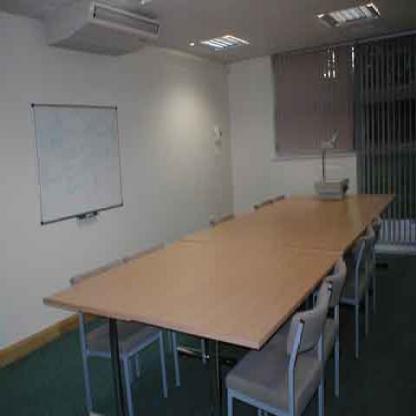
Scene: Indoor